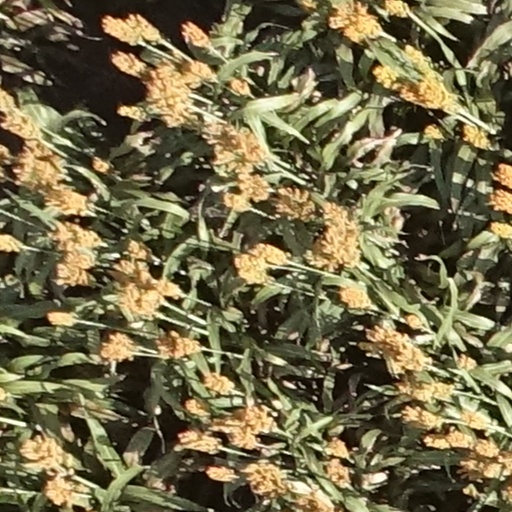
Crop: sorghum